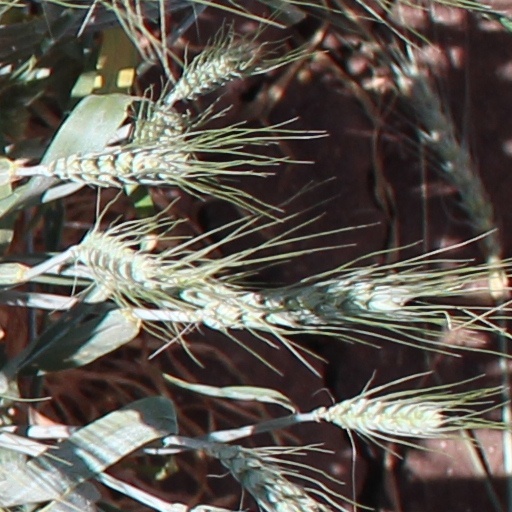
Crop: wheat